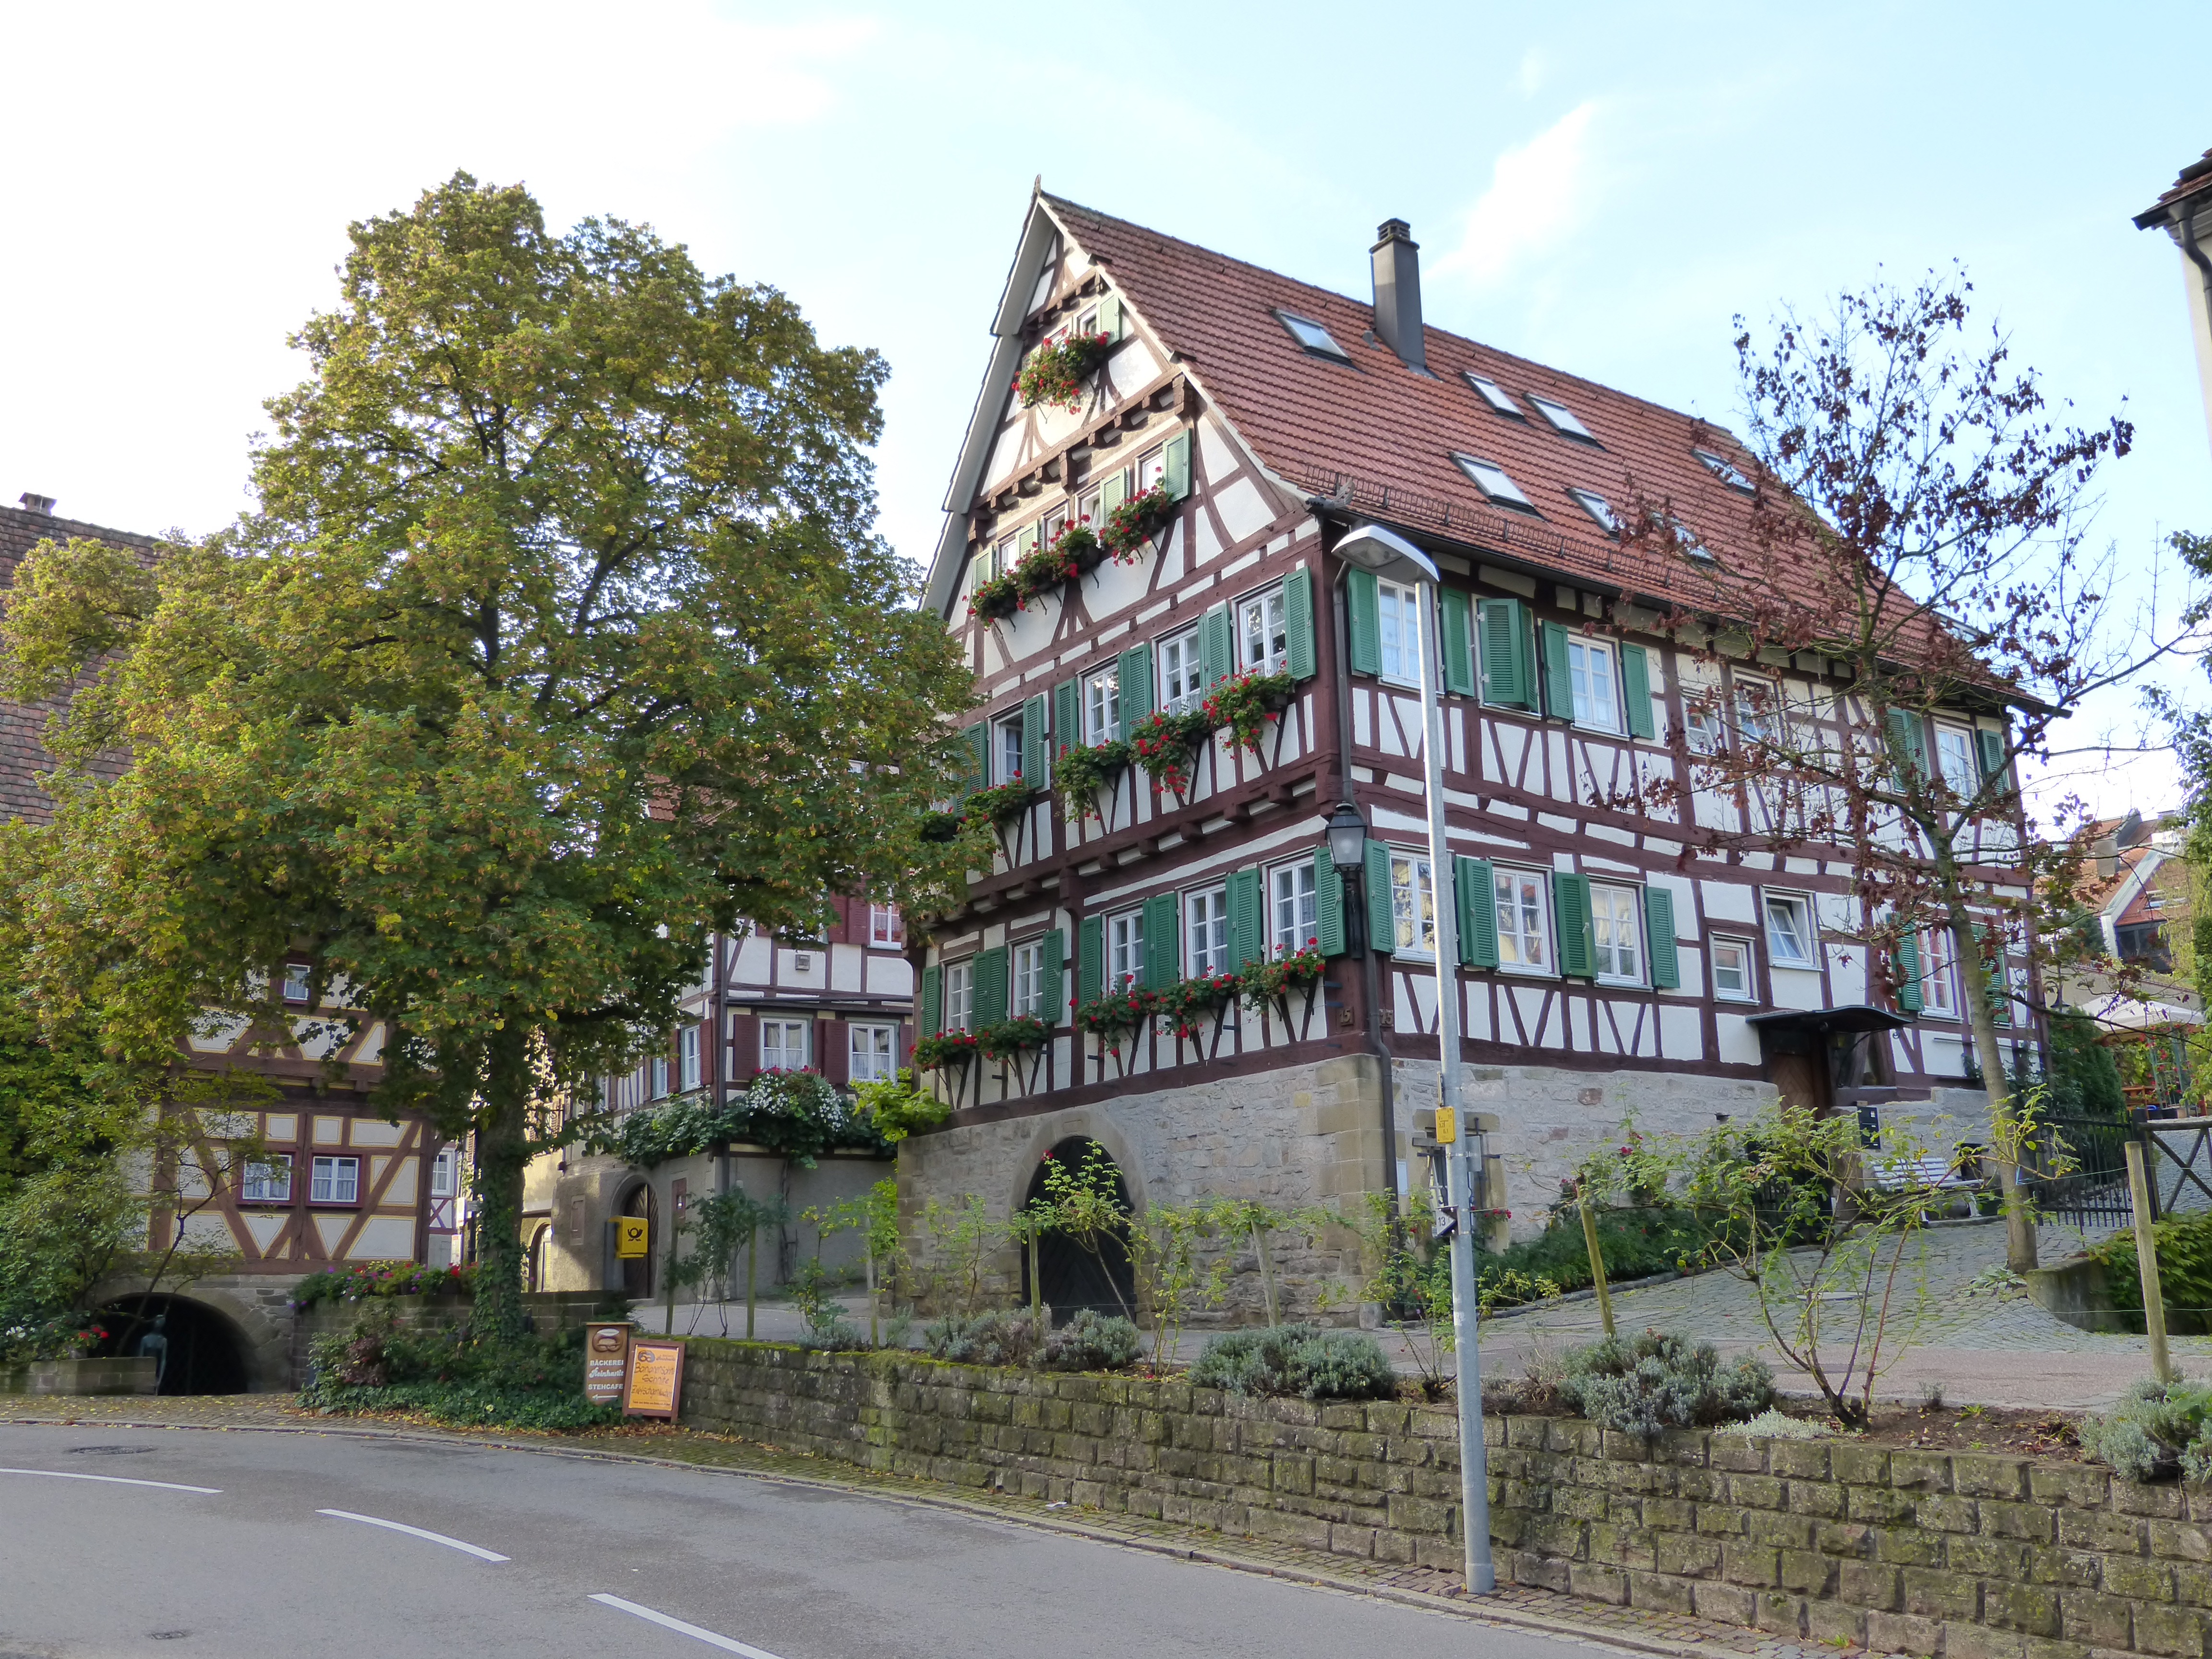
town, building, restaurant, palace, home, monument, village, plaza, facade, property, estate, neighbourhood, truss, residential area